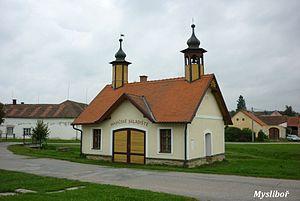
Mysliboř est une commune du district de Jihlava, dans la région de Vysočina, en République tchèque. Sa population s'élevait à 207 habitants en 2019.